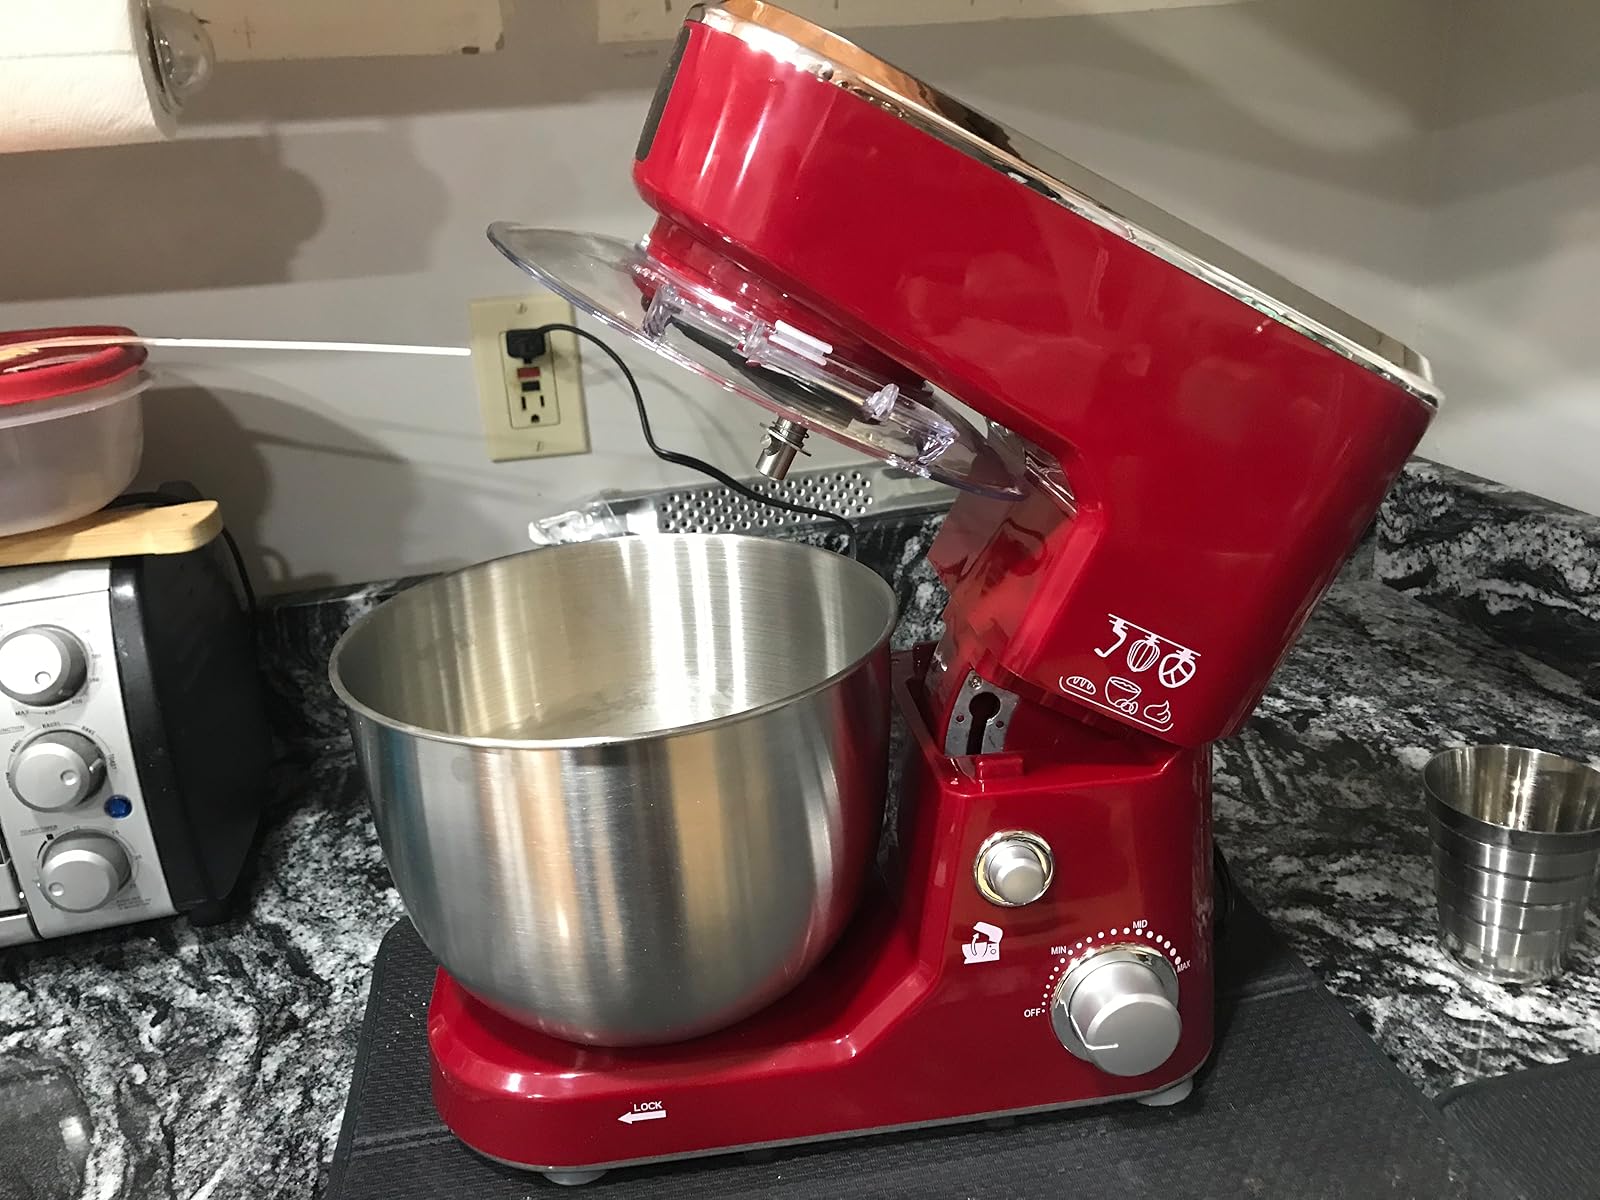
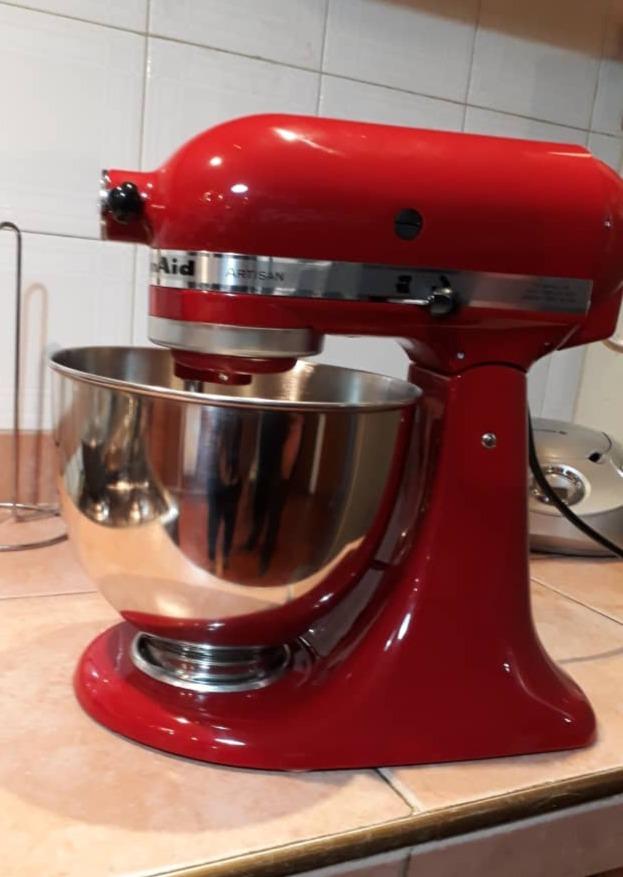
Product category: items_mixer
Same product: no